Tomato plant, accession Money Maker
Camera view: vertical (180 deg); turntable rotation: 240 degrees
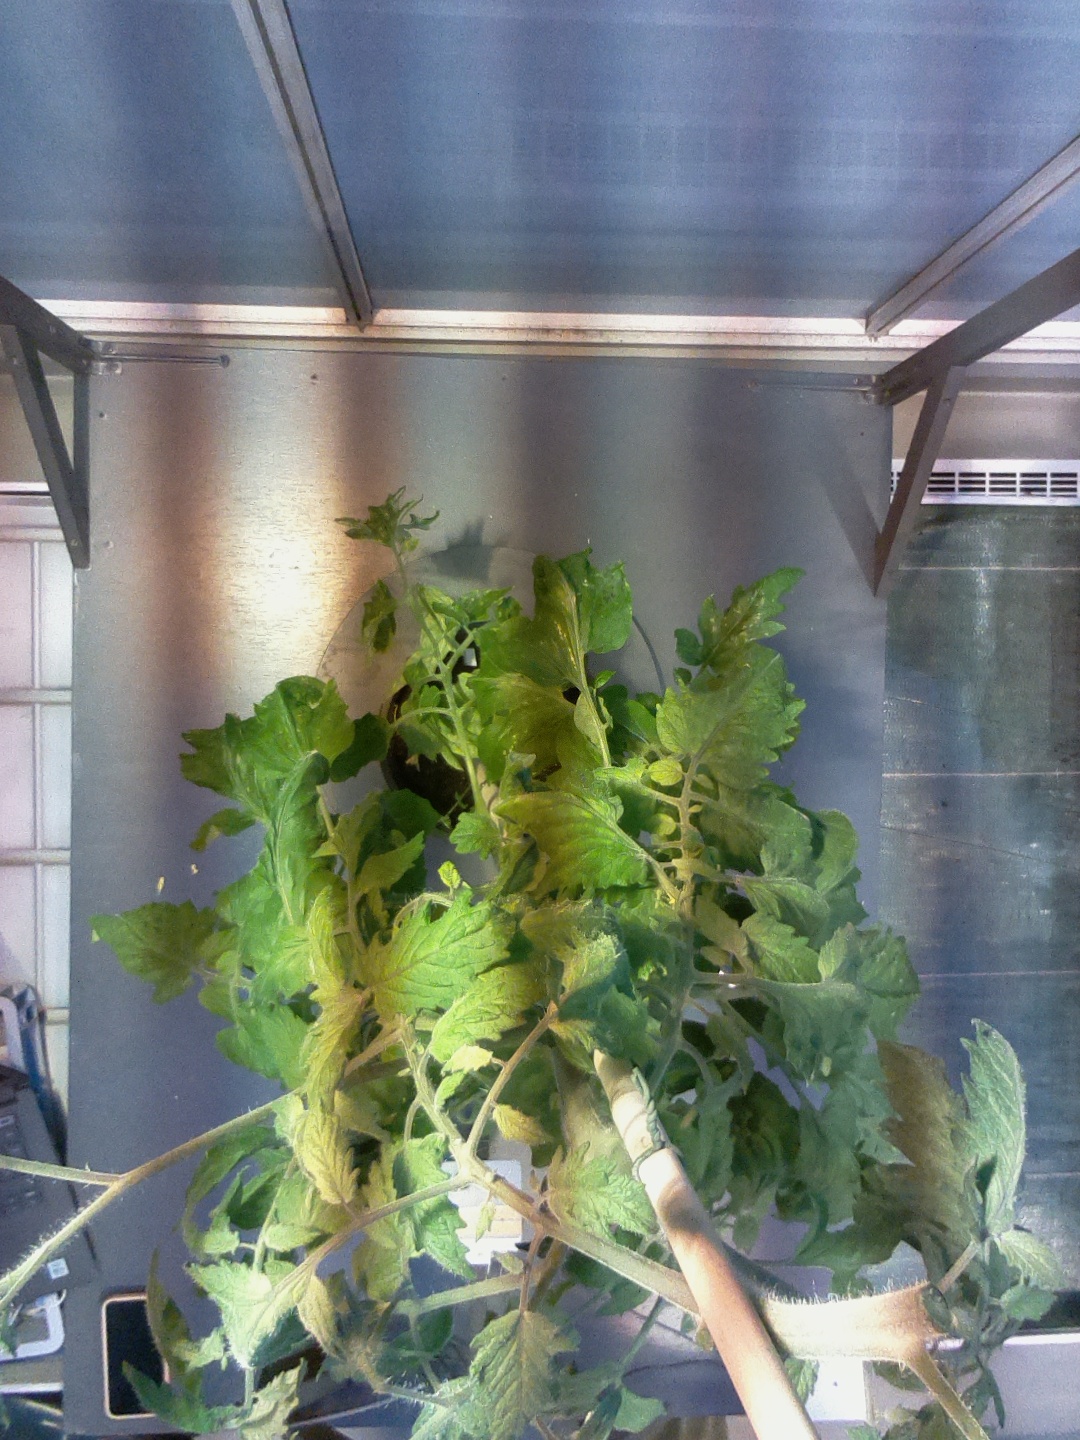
BBCH growth stage 72: 20%-30% of final fruit size